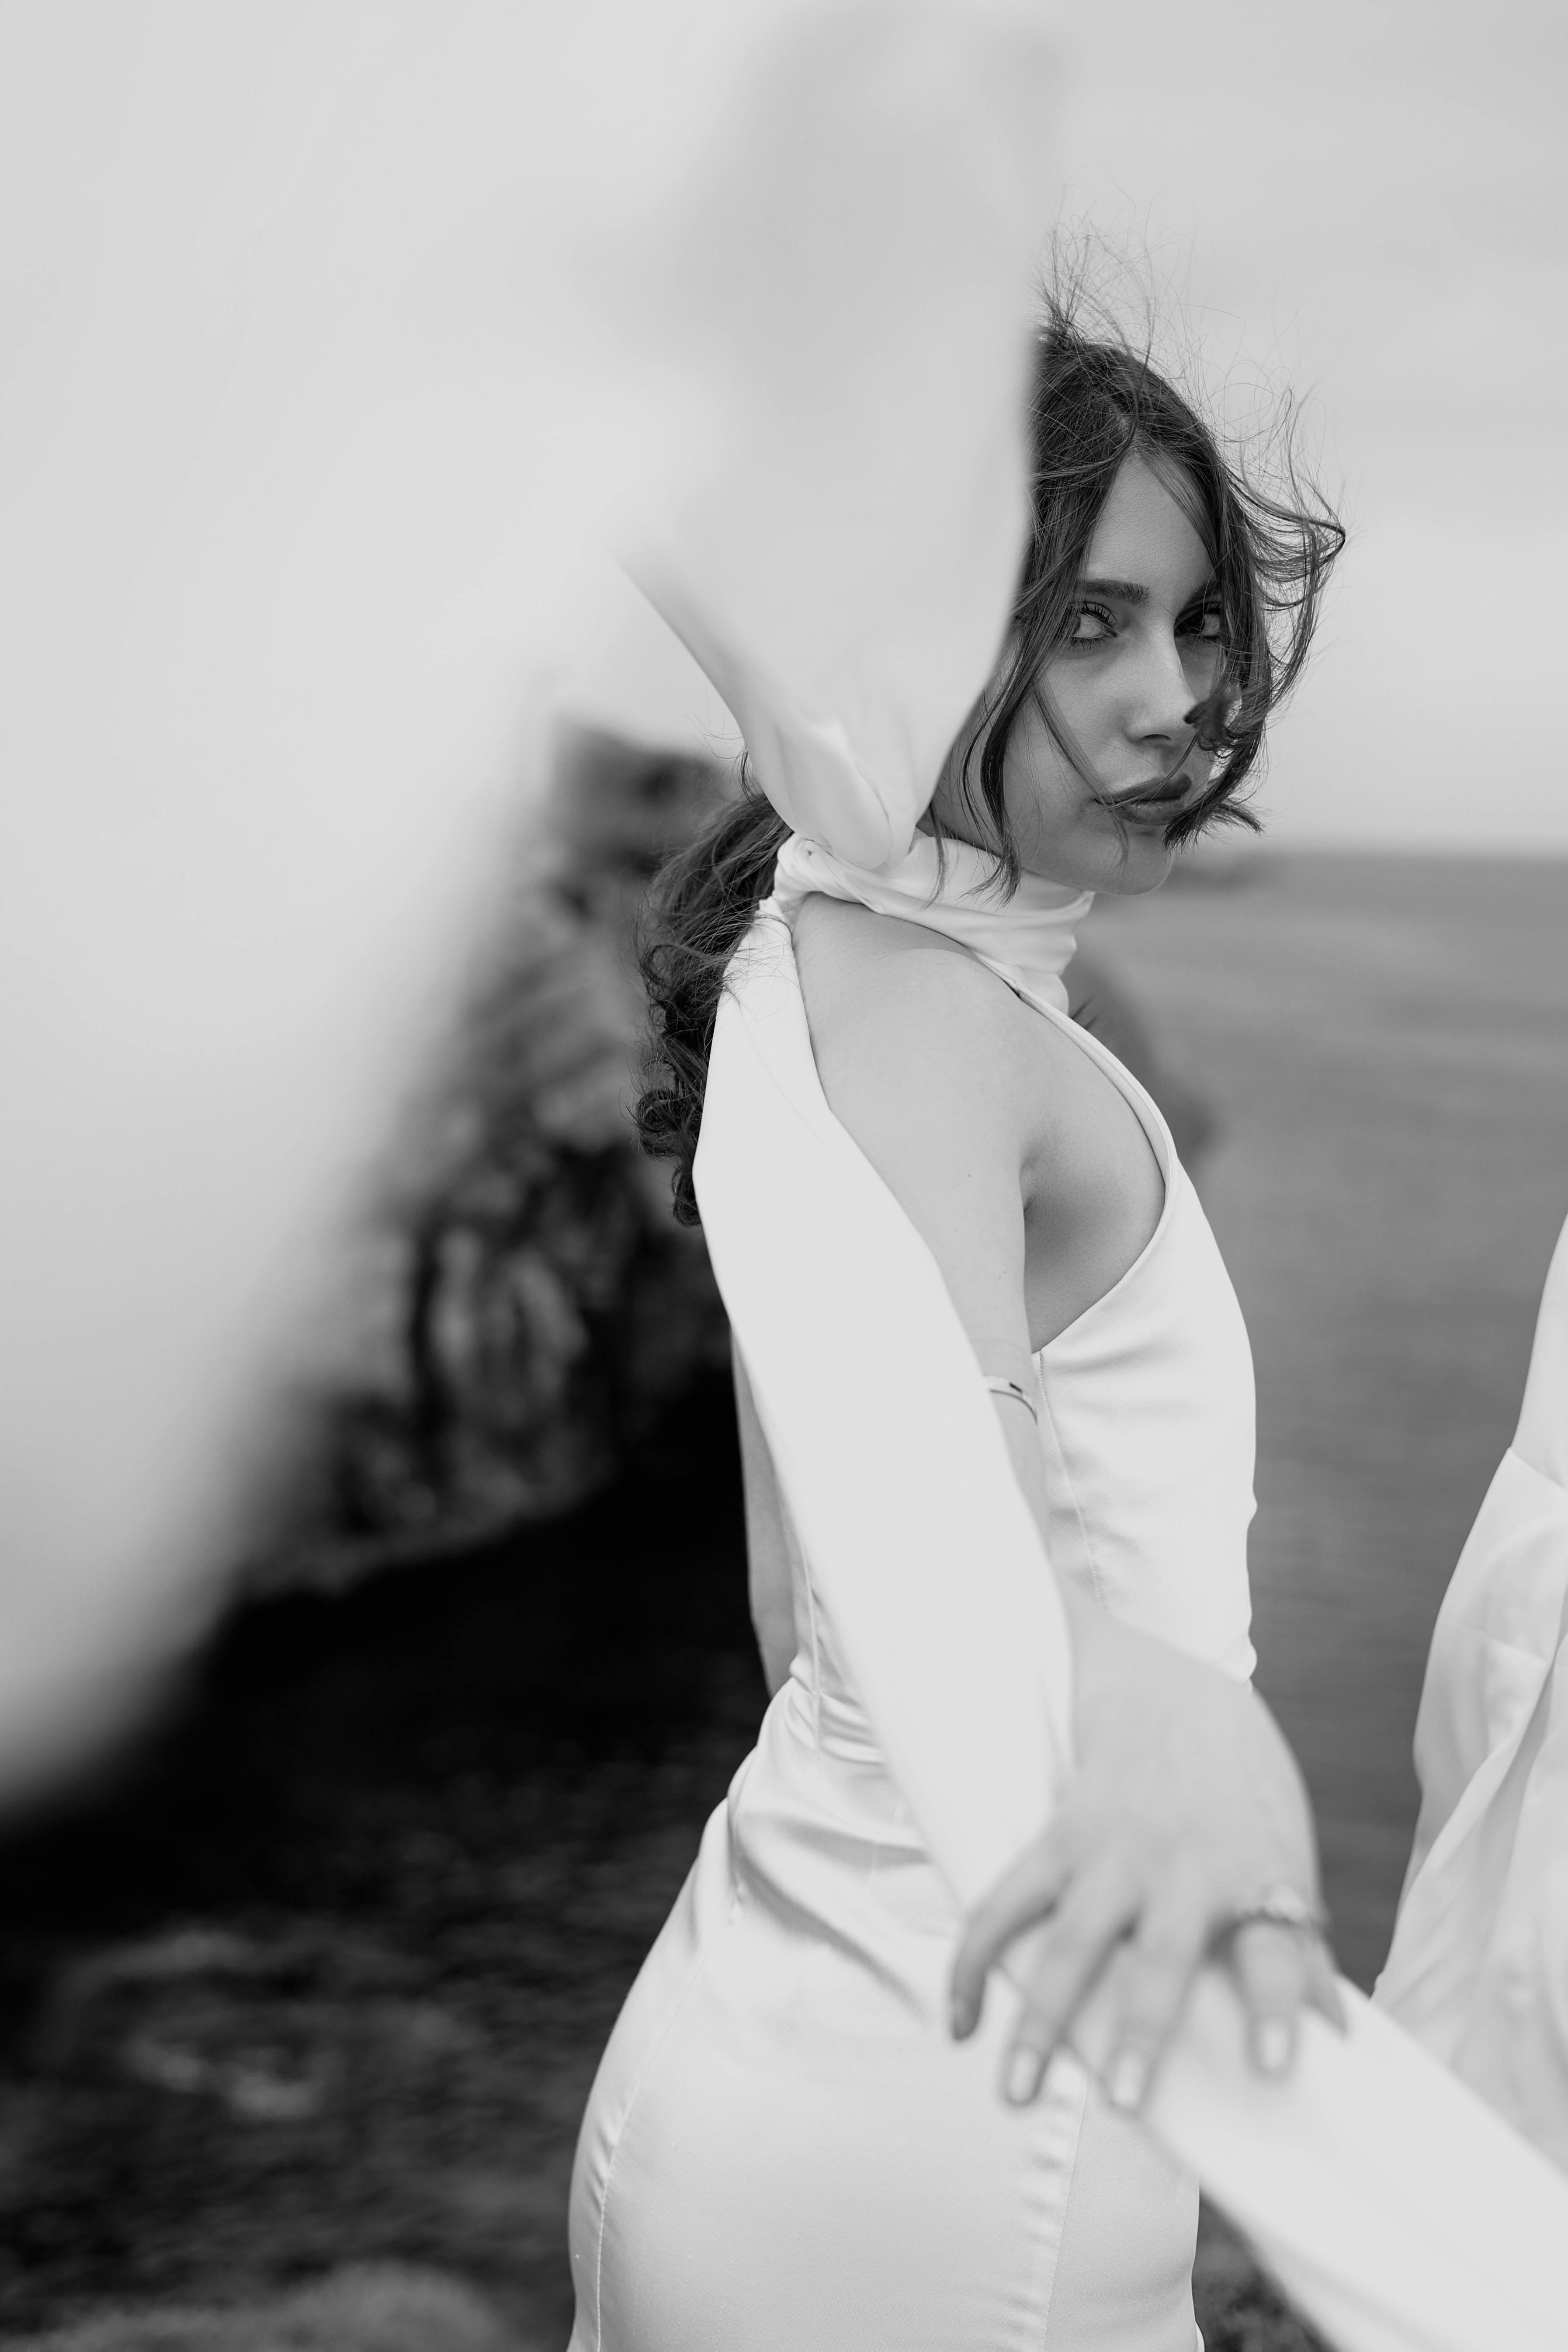
woman, hairstyle, shoulder, dress, flash photography, happy, gesture, black and white, style, elbow, thigh, People in nature, monochrome photography, art model, monochrome, waist, human leg, long hair, sky, gown, landscape, wedding dress, formal wear, fashion model, fashion design, sitting, grass, bridal accessory, abdomen, portrait photography, photo shoot, jewellery, backlighting, portrait, model